Nakajima B6N

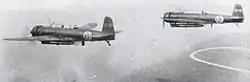
Nakajima B6N2 "Tenzan" as 752nd Kōkūtai flying in formation (note aircraft numbers on hinomaru).

The B6N "Tenzan" began reaching front-line units in August 1943 in small numbers. The intent was to gradually replace all of the B5N "Kate" torpedo bombers then operating aboard the carriers of the Third Fleet at Truk Atoll in the Caroline Islands. However, the B6Ns were prematurely committed to battle when increased Allied naval activity in the Solomon Islands indicated a likely invasion at Bougainville. In response to this threat, the IJN initiated Operation Ro. This involved reinforcing land-based air units at Rabaul with 173 carrier aircraft from First Carrier Division ("Zuikaku", "Shokaku" and "Zuiho"), including forty B6Ns. These aircraft were flown from Truk to Rabaul between 28 October and 1 November.